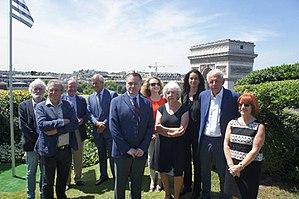
De gauche à droite
Patrick Poivre d'Arvor, souvent désigné par ses initiales PPDA, né le 20 septembre 1947 à Reims, est un journaliste français.